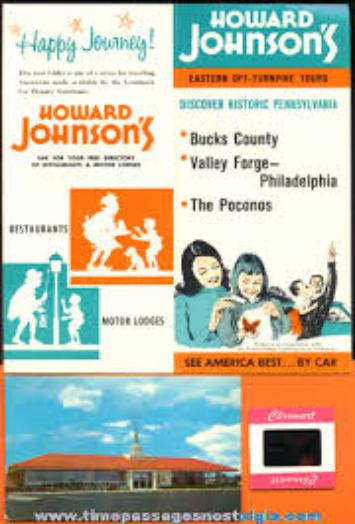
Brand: Howard Johnson's
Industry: Others